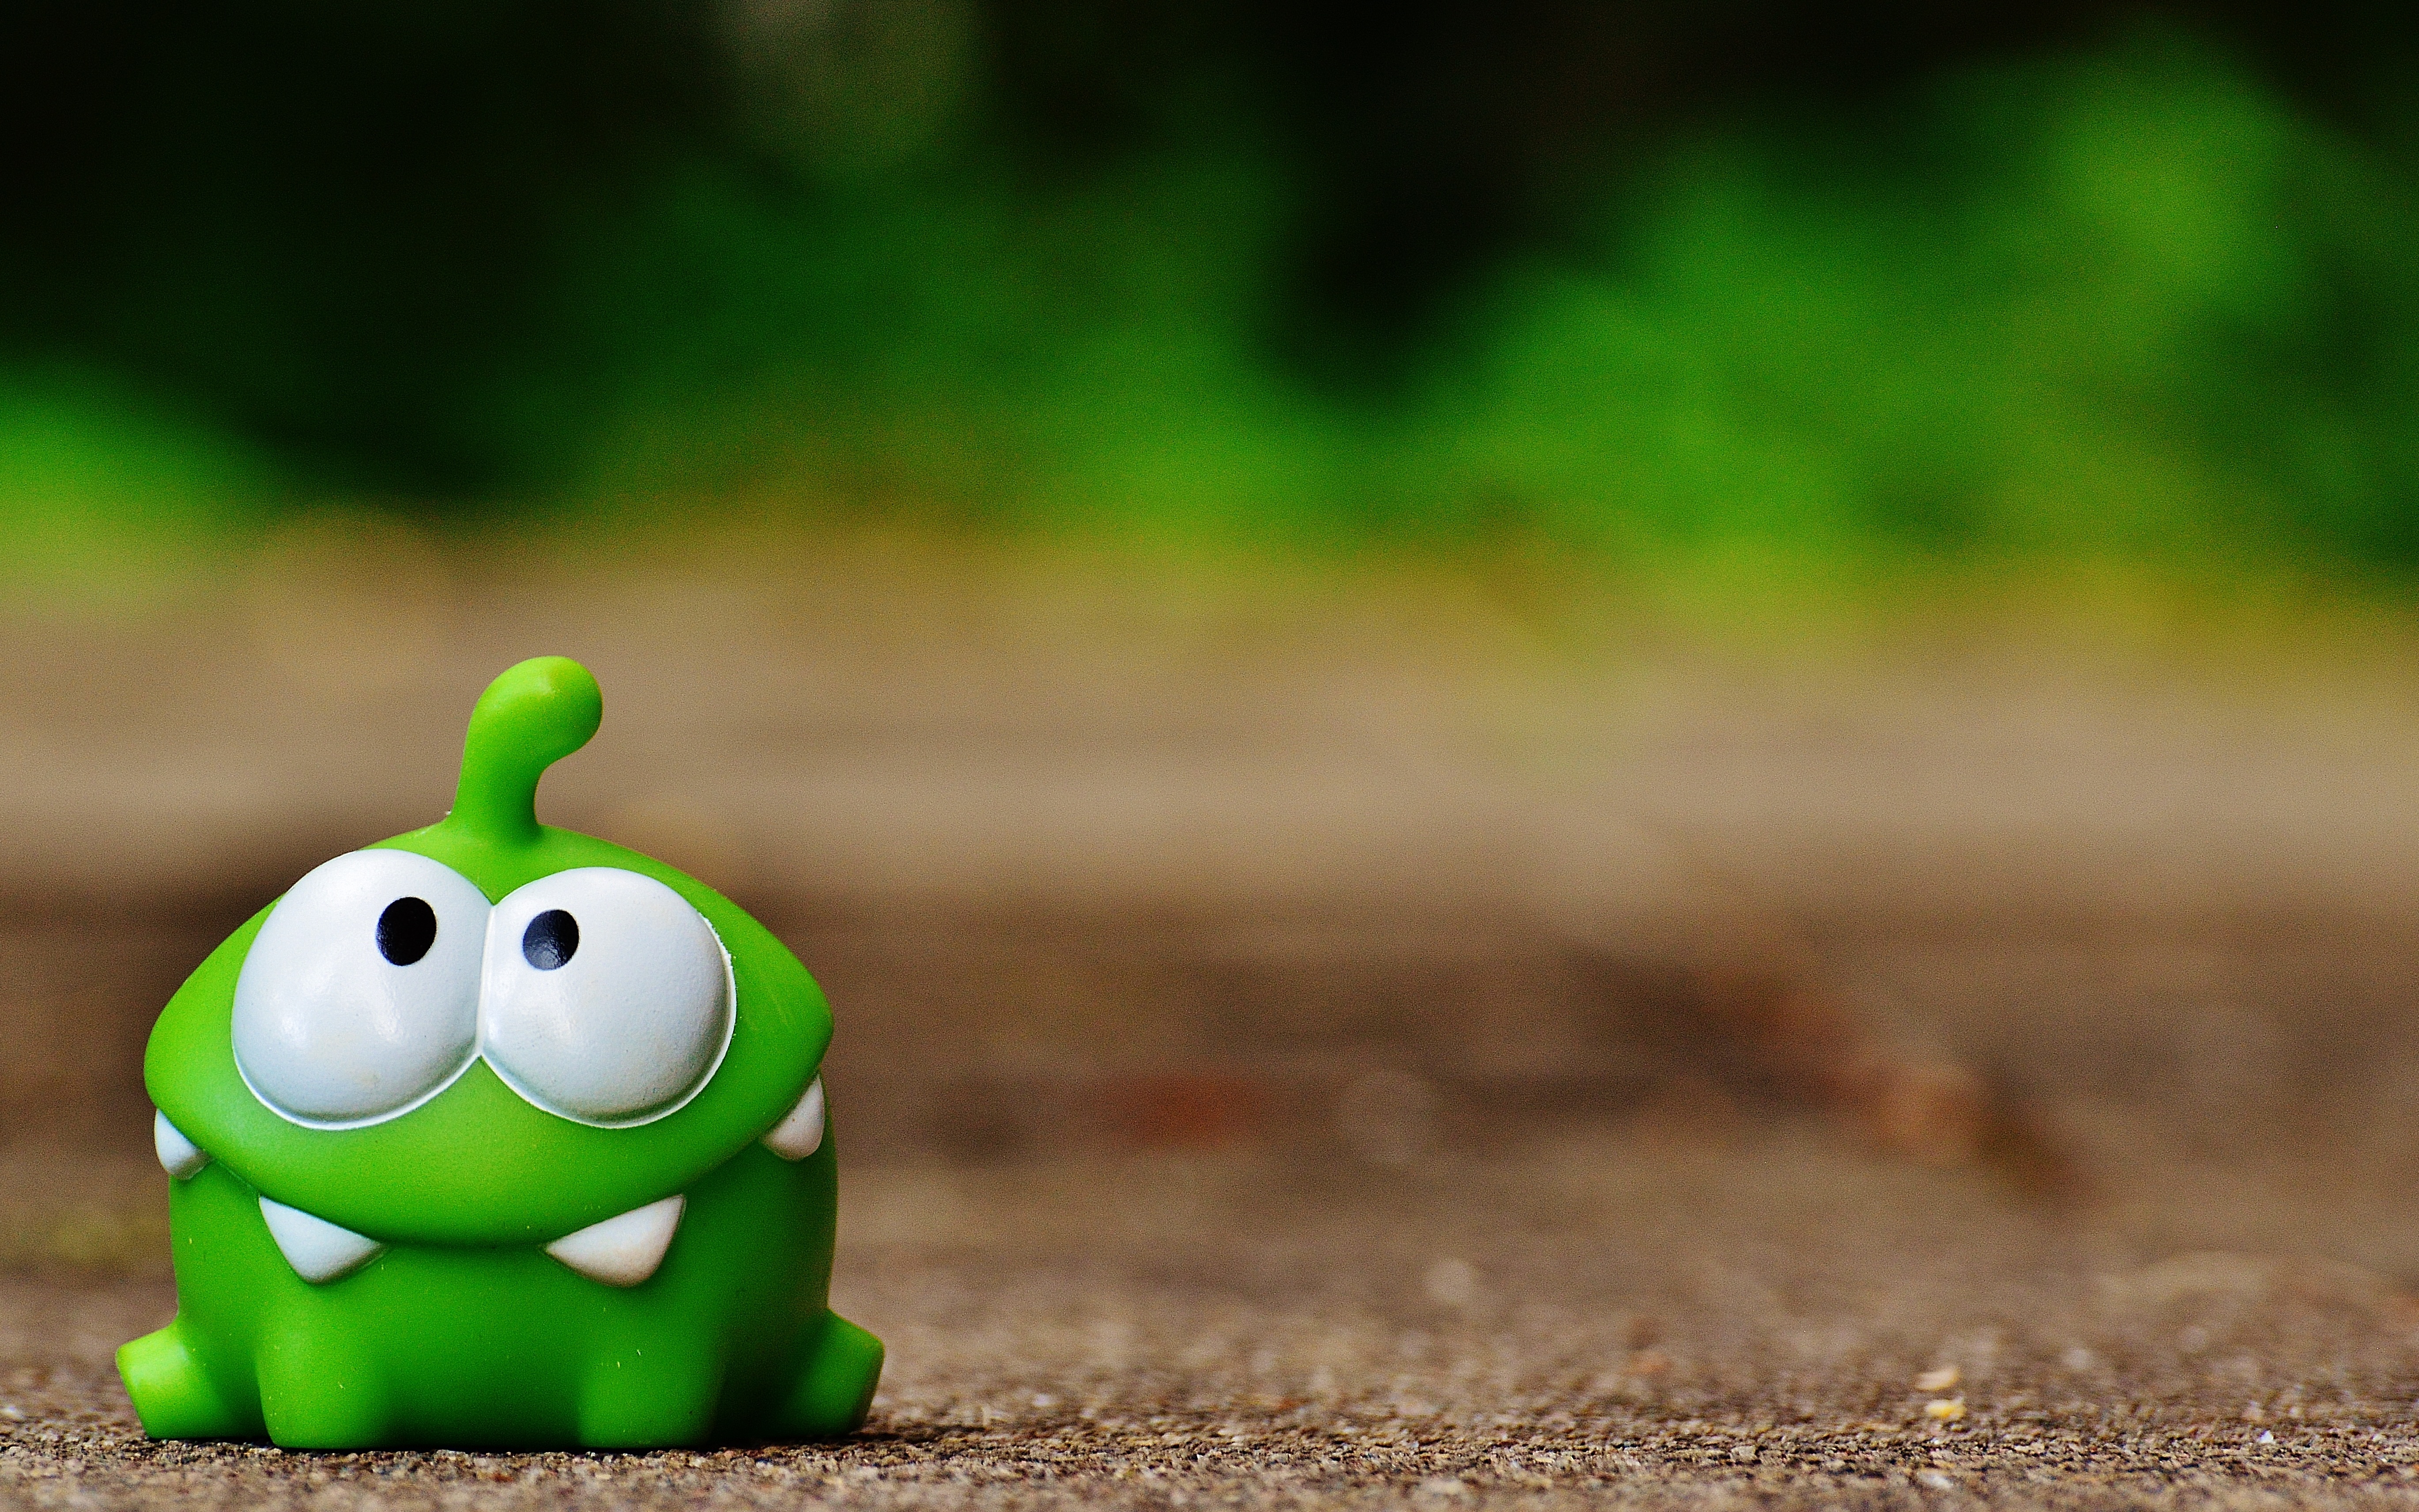
grass, leaf, flower, cute, green, insect, amphibian, fig, close up, funny, app, macro photography, cut the rope, mobile game, computer wallpaper